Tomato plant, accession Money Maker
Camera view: tilt-top (135 deg); turntable rotation: 330 degrees
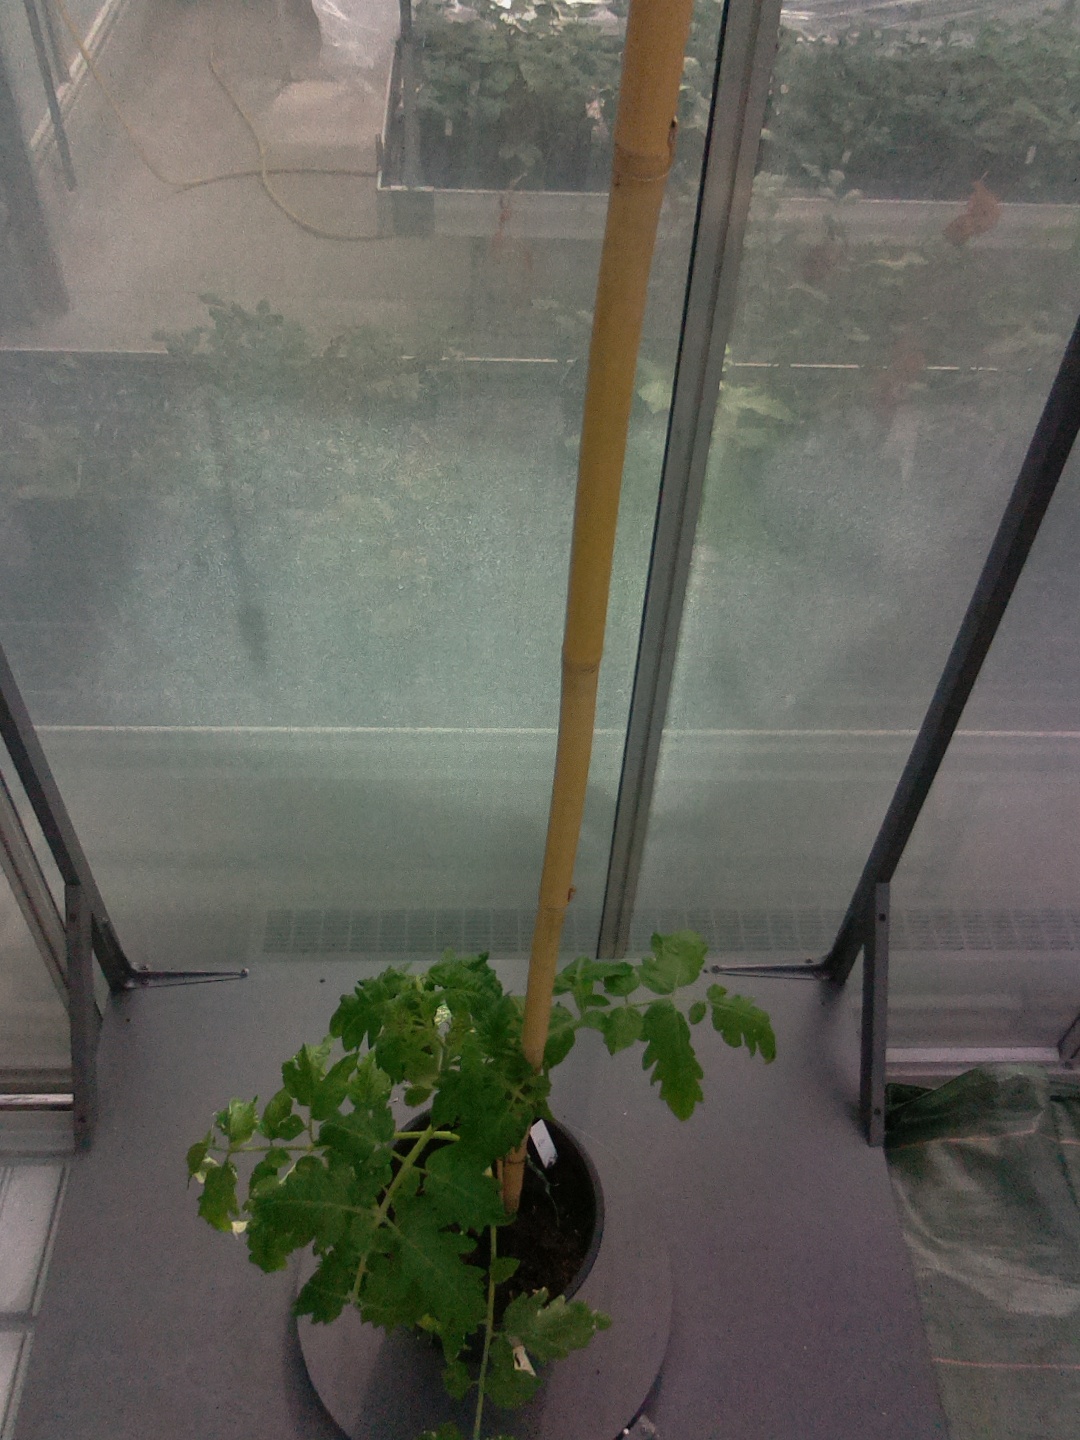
BBCH growth stage 14: 8 of true leaves visible